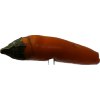
Label: pepper